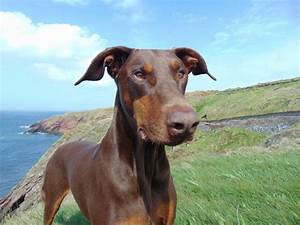
Label: cane